Answer in natural language. Where is block colour dresser (marked A) with respect to modern blue armchair (marked B)? Choose between the following options: left or right
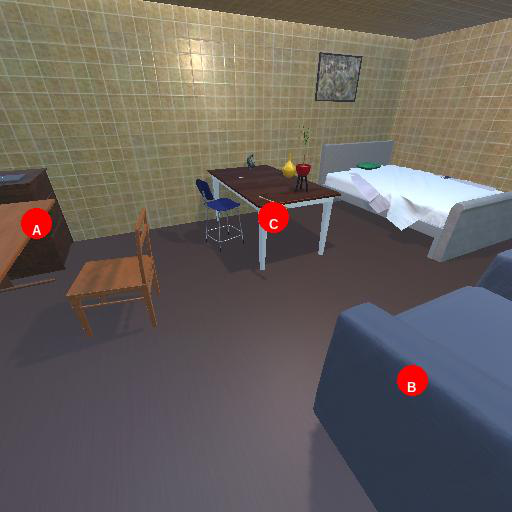
<answer>left</answer>